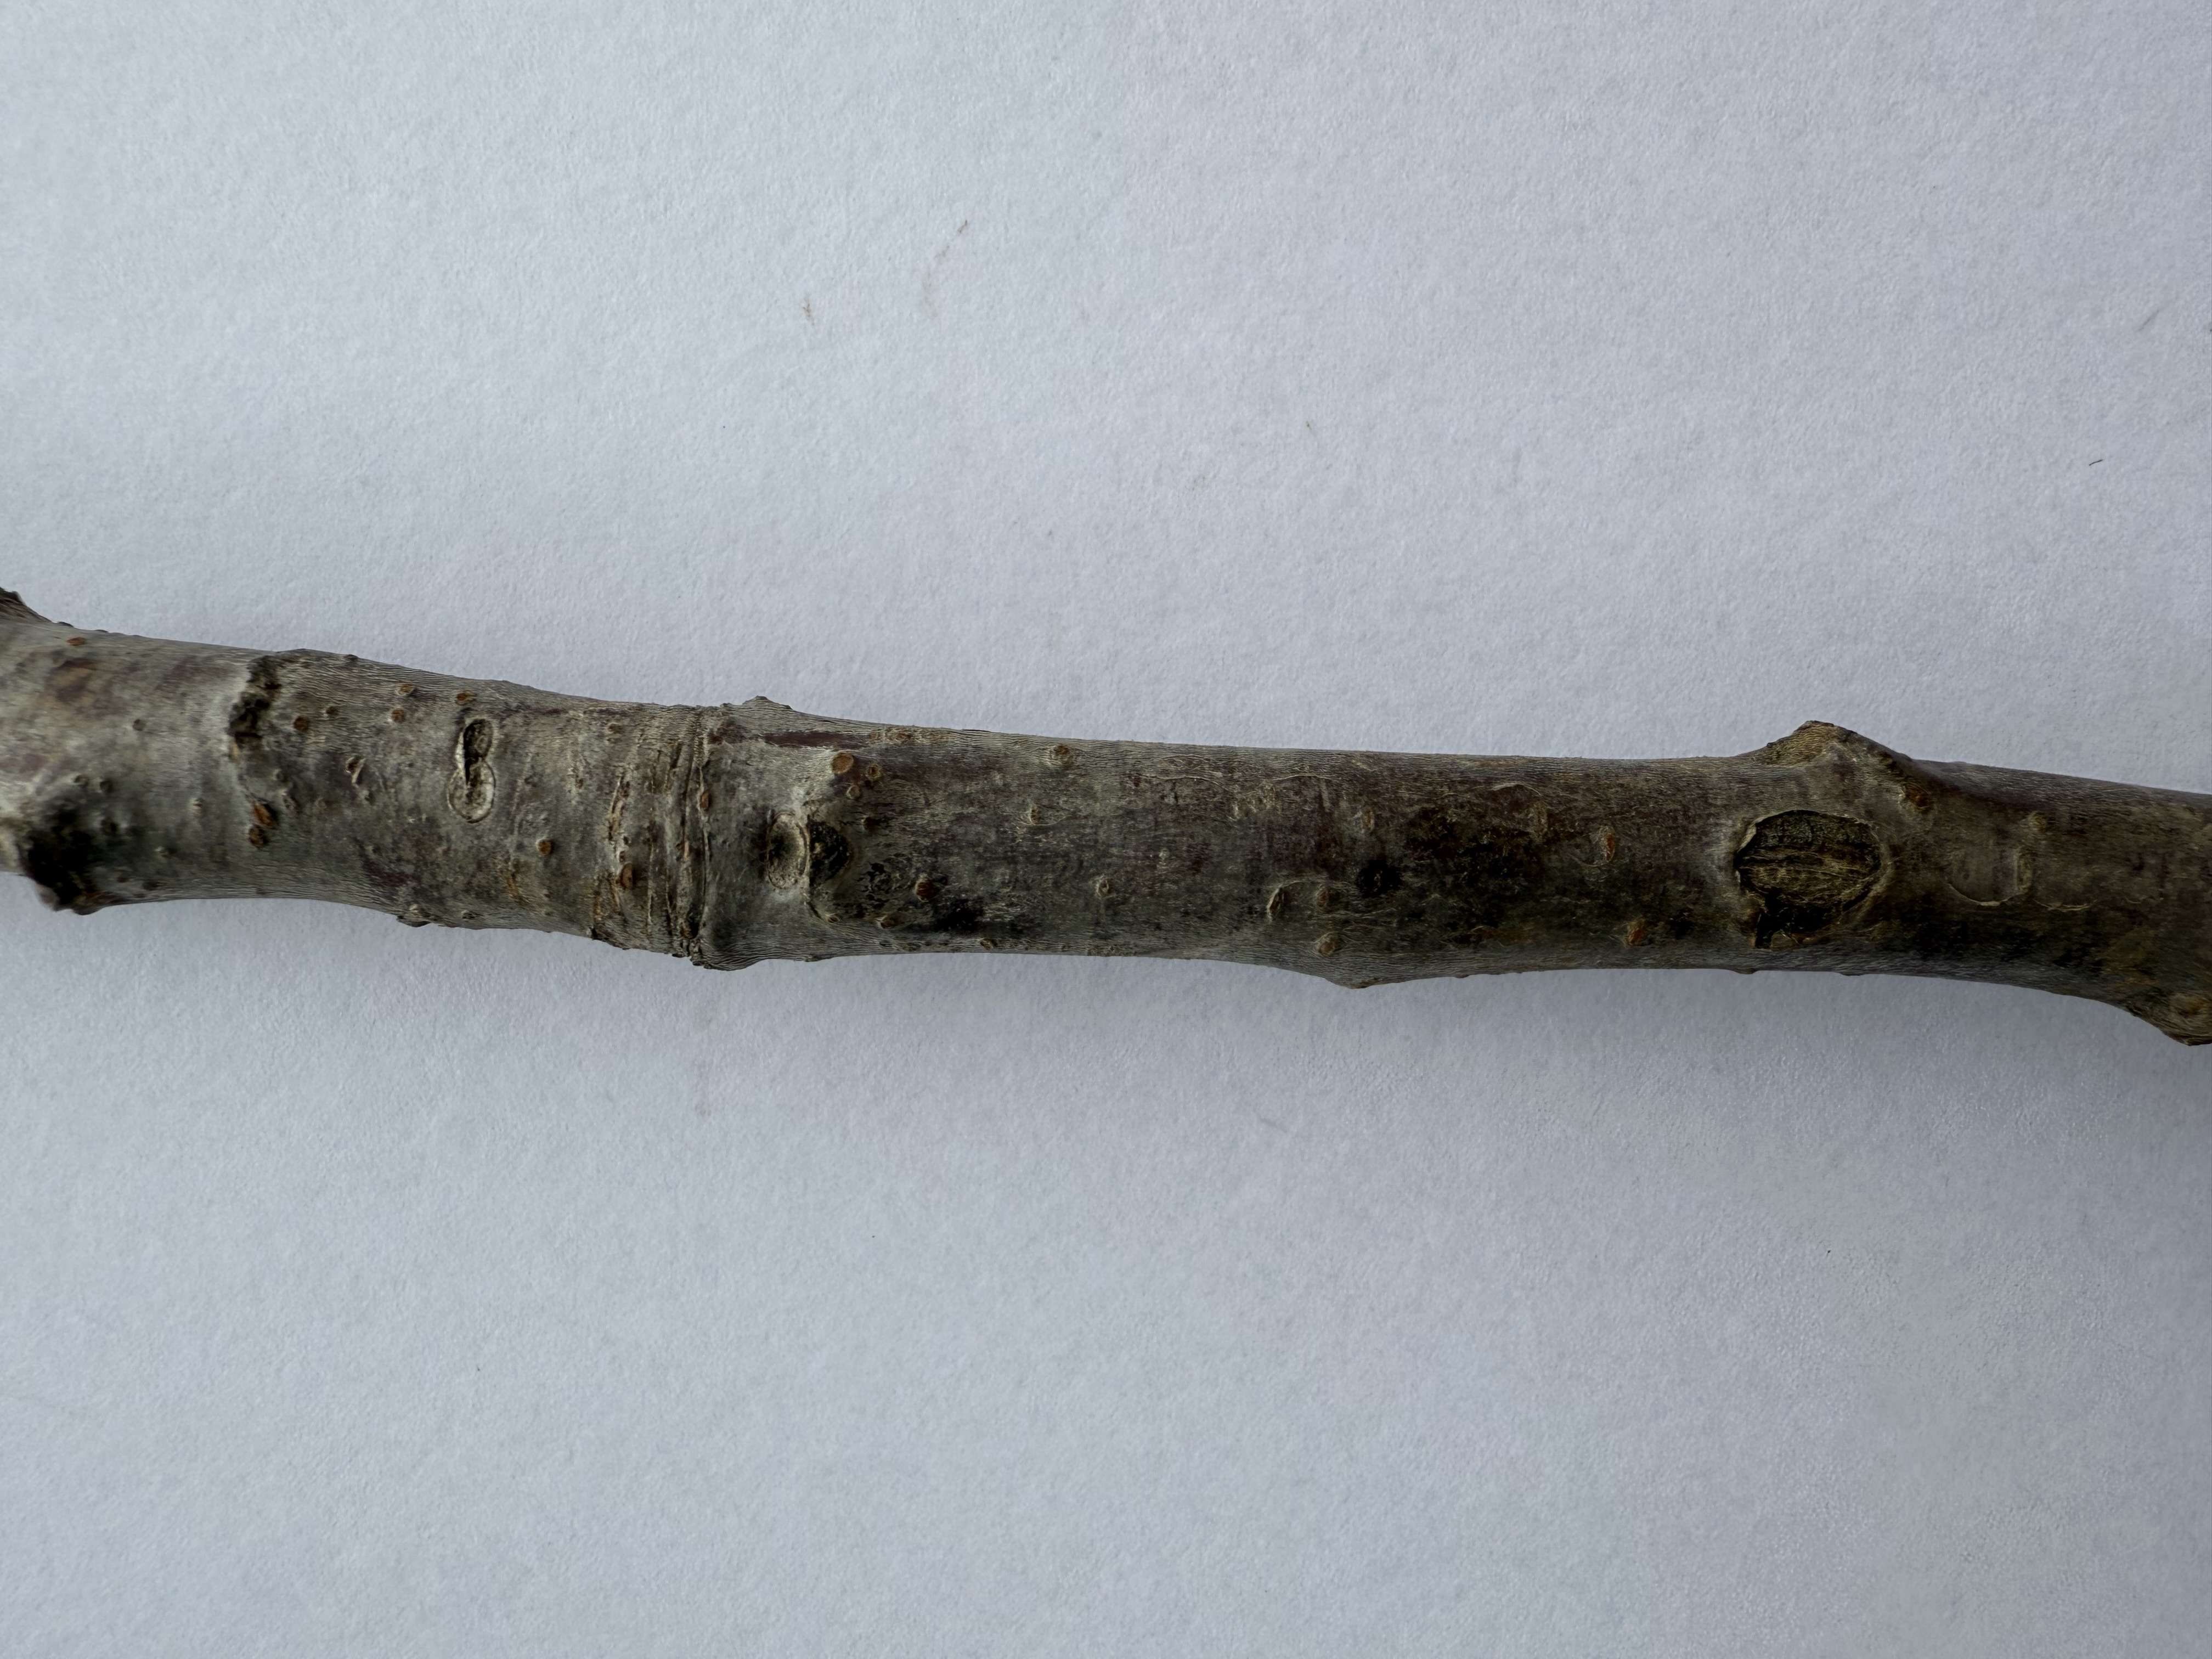
Variety: Ziraat 0900 Cherry